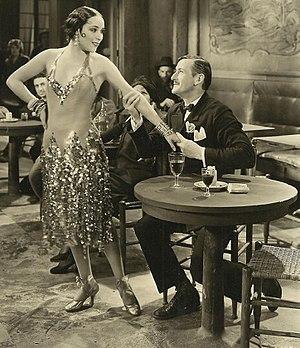
Ullrich Haupt Sr, né le 8 août 1887 à Złocieniec et mort le 5 août 1931 à Santa Monica, est un acteur et metteur en scène allemand.